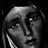
Emotion: sad